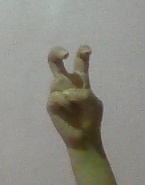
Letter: toot